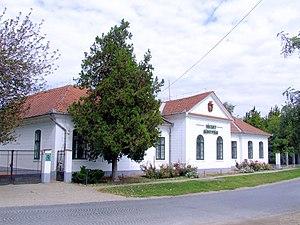
Solt est une ville et une commune du comitat de Bács-Kiskun en Hongrie.